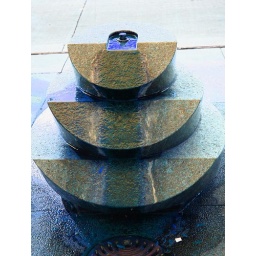
+ the saturation makes the blue of the water more vivid. -how bright the background blends in with the fountain. A-